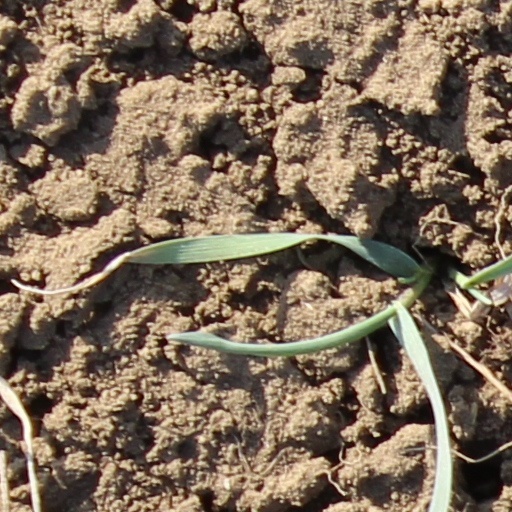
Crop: wheat